Ear pain

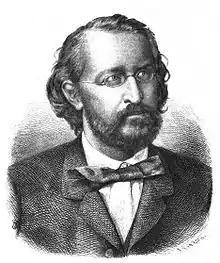
Professor Anton Friedrich von Tröltsch 1869 O. Roth, Inventor of the otoscope

Not much was known about ear pain and acute otitis media before the 17th century. It was a common phenomenon with no treatment. That changed when the otoscope was invented in the 1840s by Anton von Troeltsh in Germany. Another shift came with the invention of antibiotics. Before antibiotics was introduced there used to be a high rate of ear infections spreading to the bone around the ear, but that is now considered a rare complication.